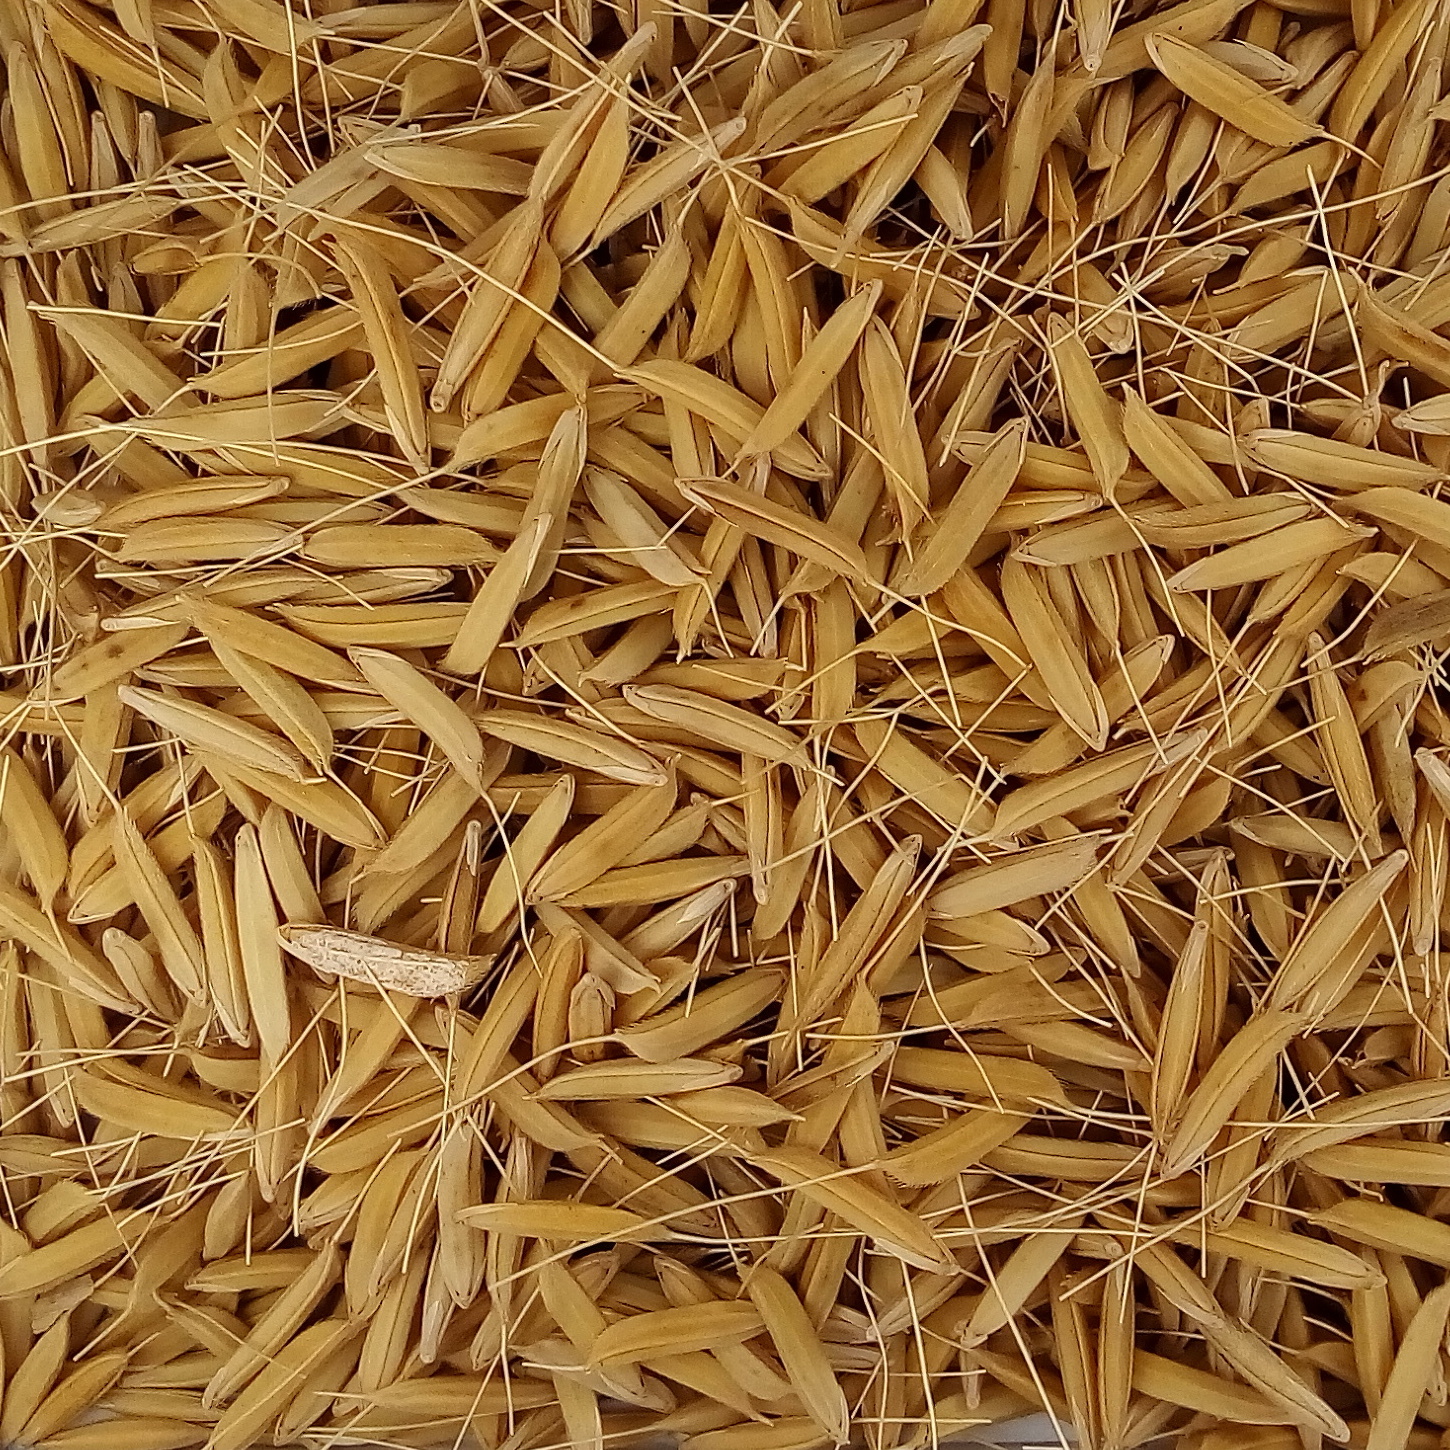
Rice seed variety: 1637